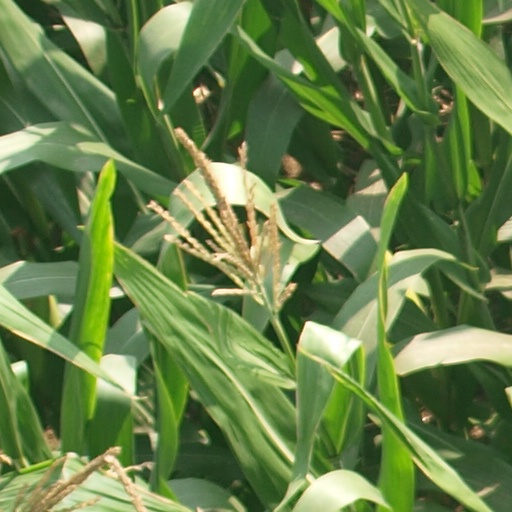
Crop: maize; corn